Chess Informant

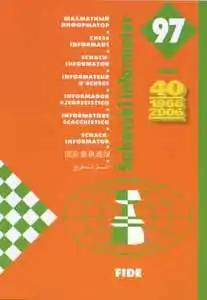
"Chess Informant", issue No. 97 (2006)

Chess Informant is a publishing company from Belgrade, Serbia, that periodically (since 2012, four volumes per year) produces volumes of a book entitled "Chess Informant", as well as the "Encyclopaedia of Chess Openings", "Encyclopaedia of Chess Endings", "Opening Monographs", other print publications, and software (including electronic editions of most print publications). Aleksandar Matanović and Milivoje Molerović founded the company in 1966 for the purpose of offering the rest of the world the sort of access to chess information enjoyed by Soviet players. The company has sold three million books in 150 countries, according to its website.